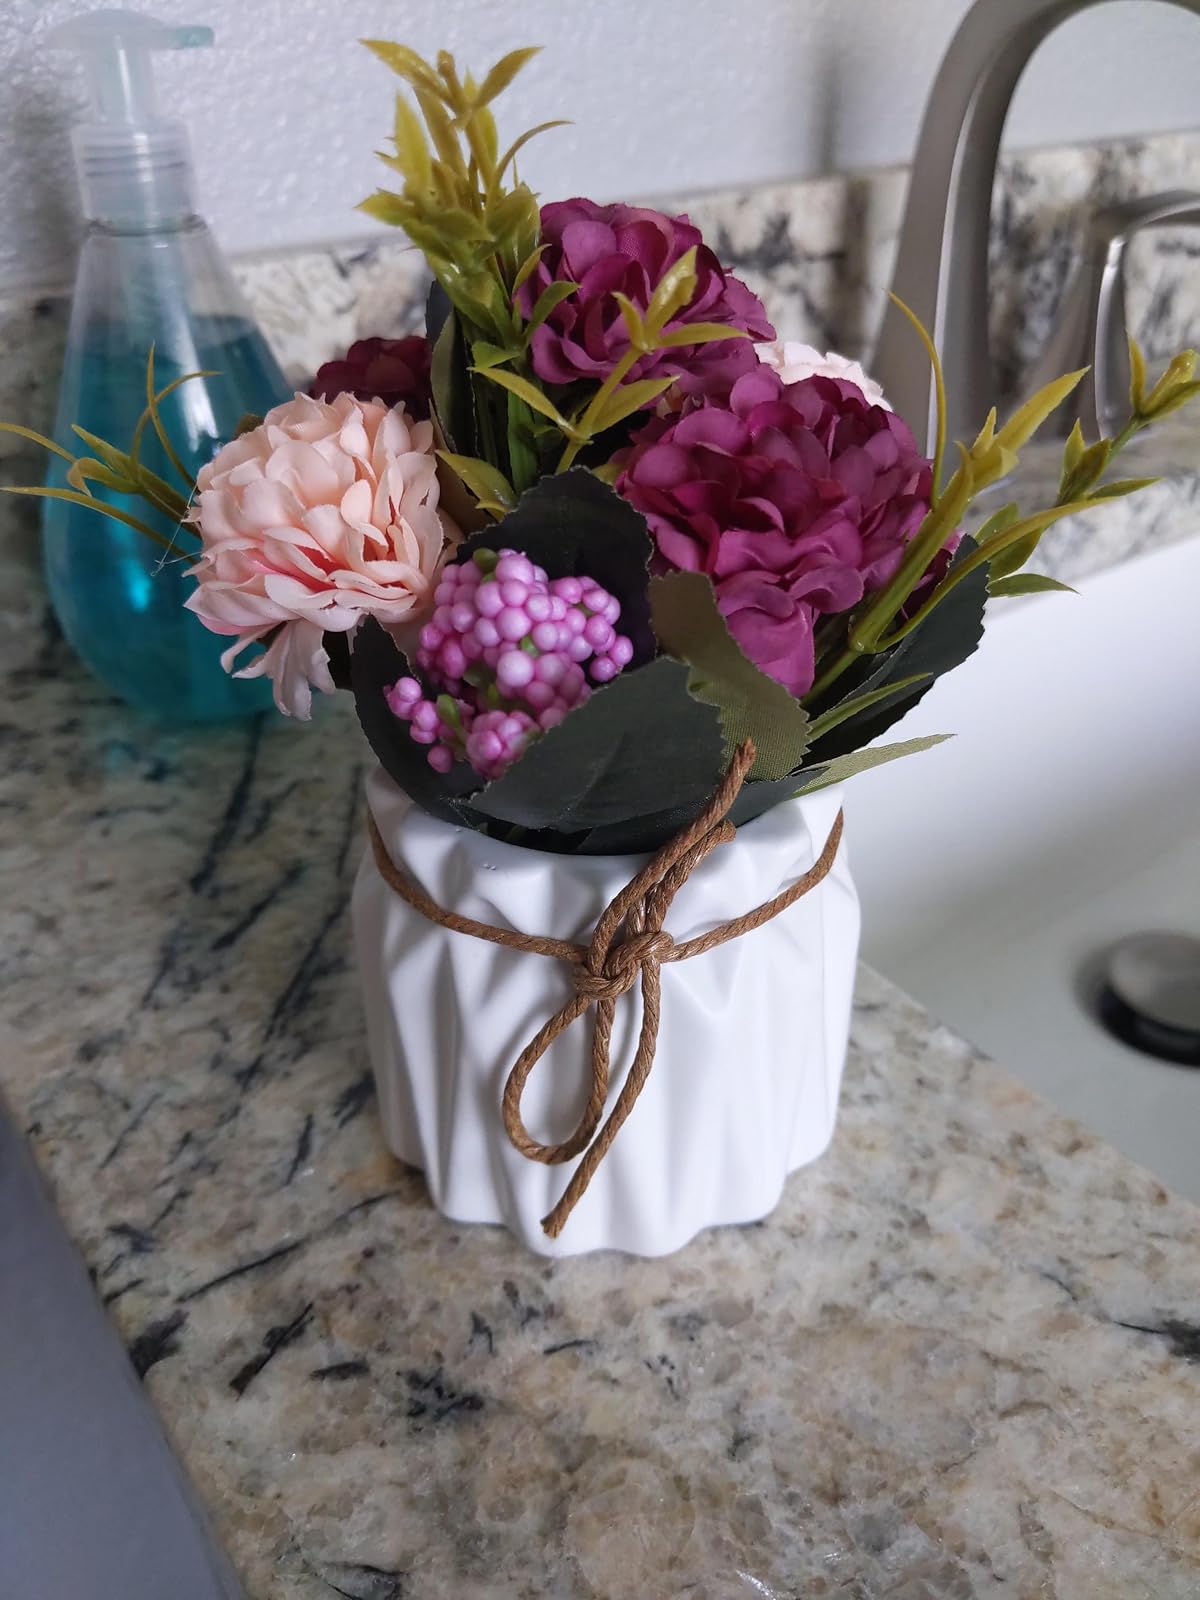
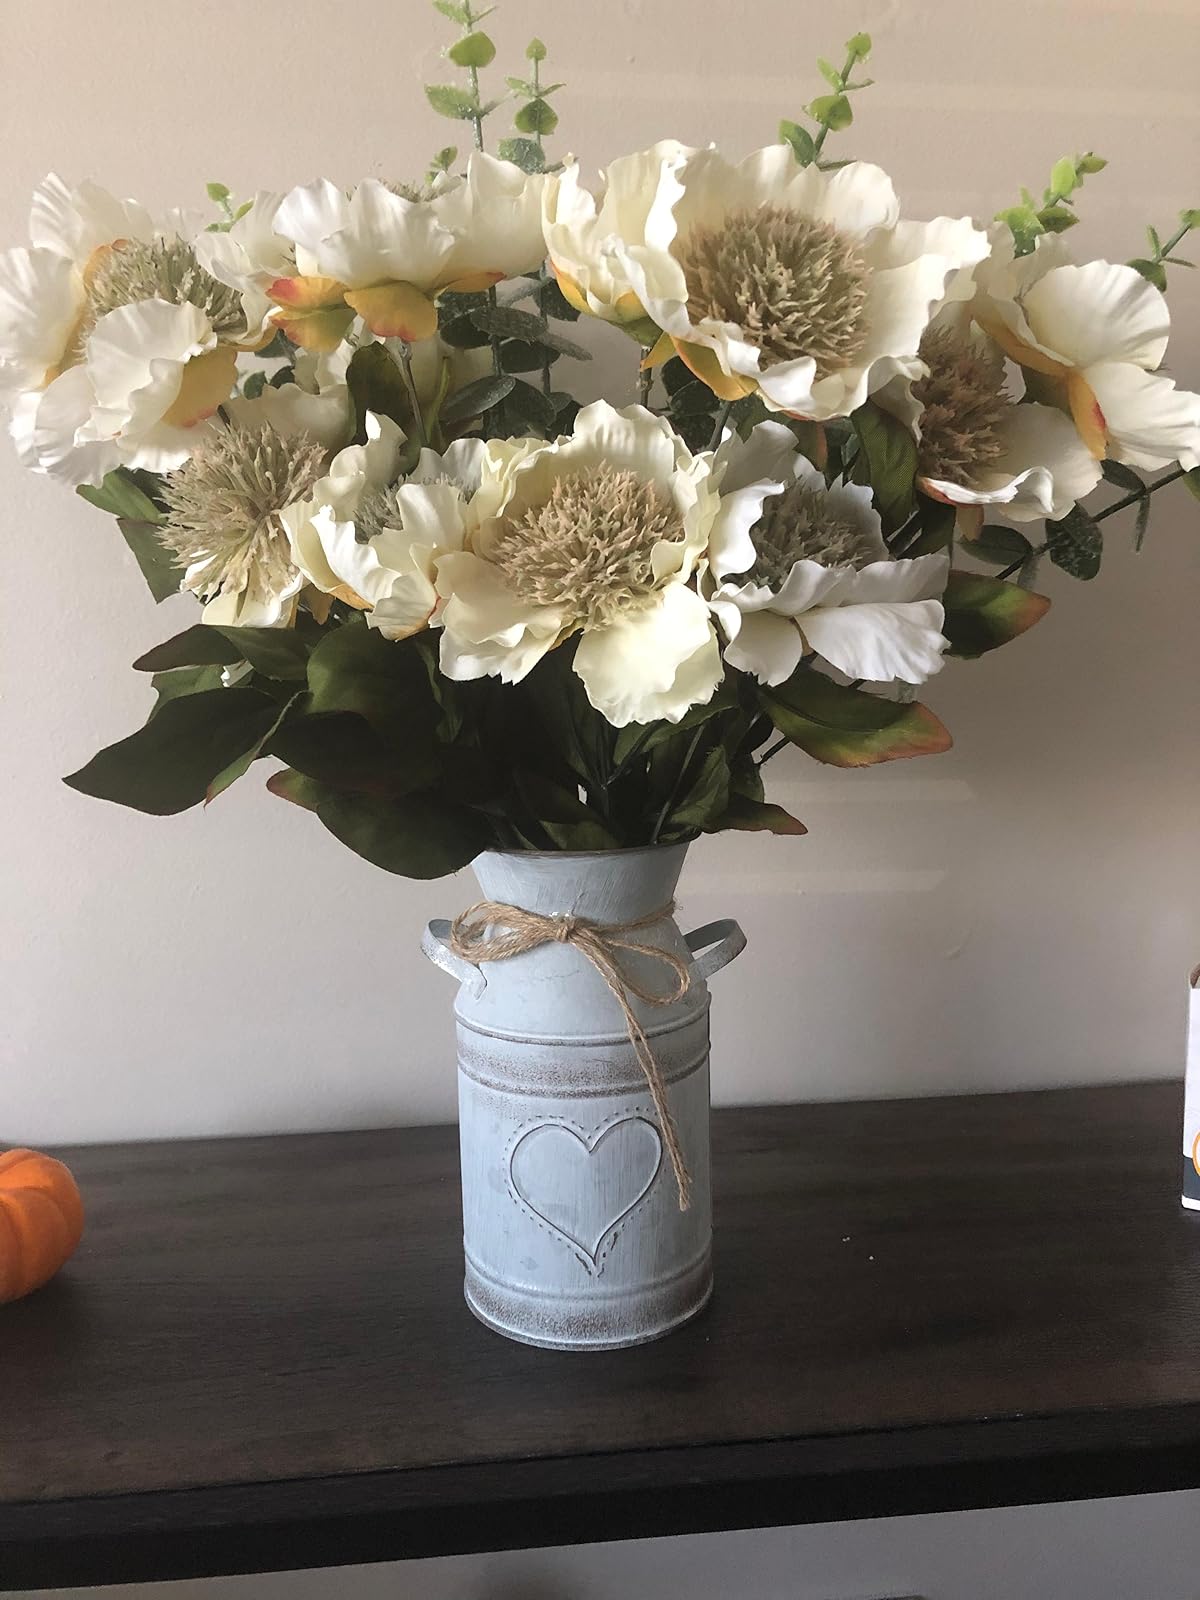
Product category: vase
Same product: no